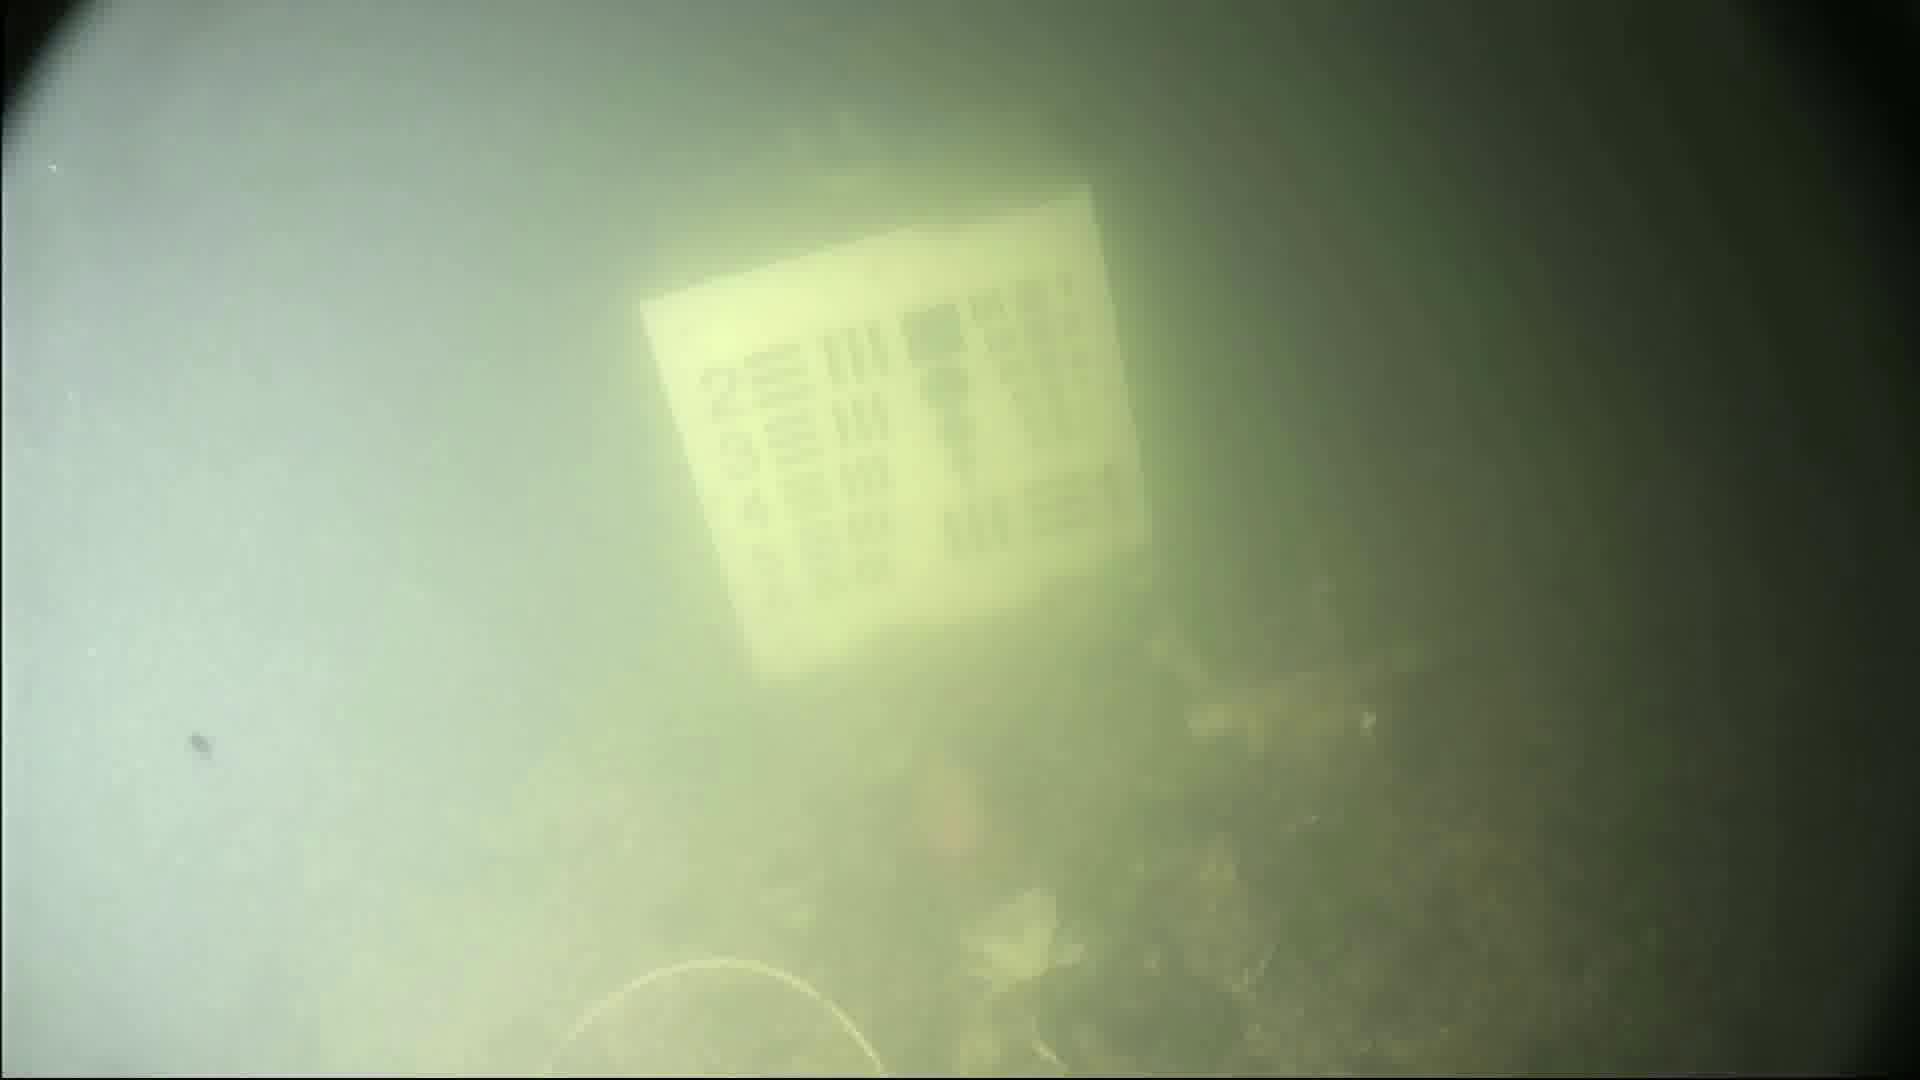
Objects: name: crab
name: fish